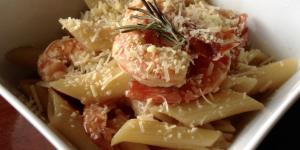
langostinos al horno con salsa de naranja